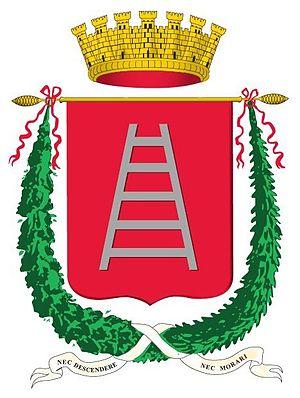
La province de Vérone, à l'est avec la Province de Vicence et la Province de Padoue, au sud avec la Province de Rovigo, au sud et à l'ouest avec la Lombardie (Province de Mantoue et Province de Brescia).